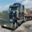
Label: truck